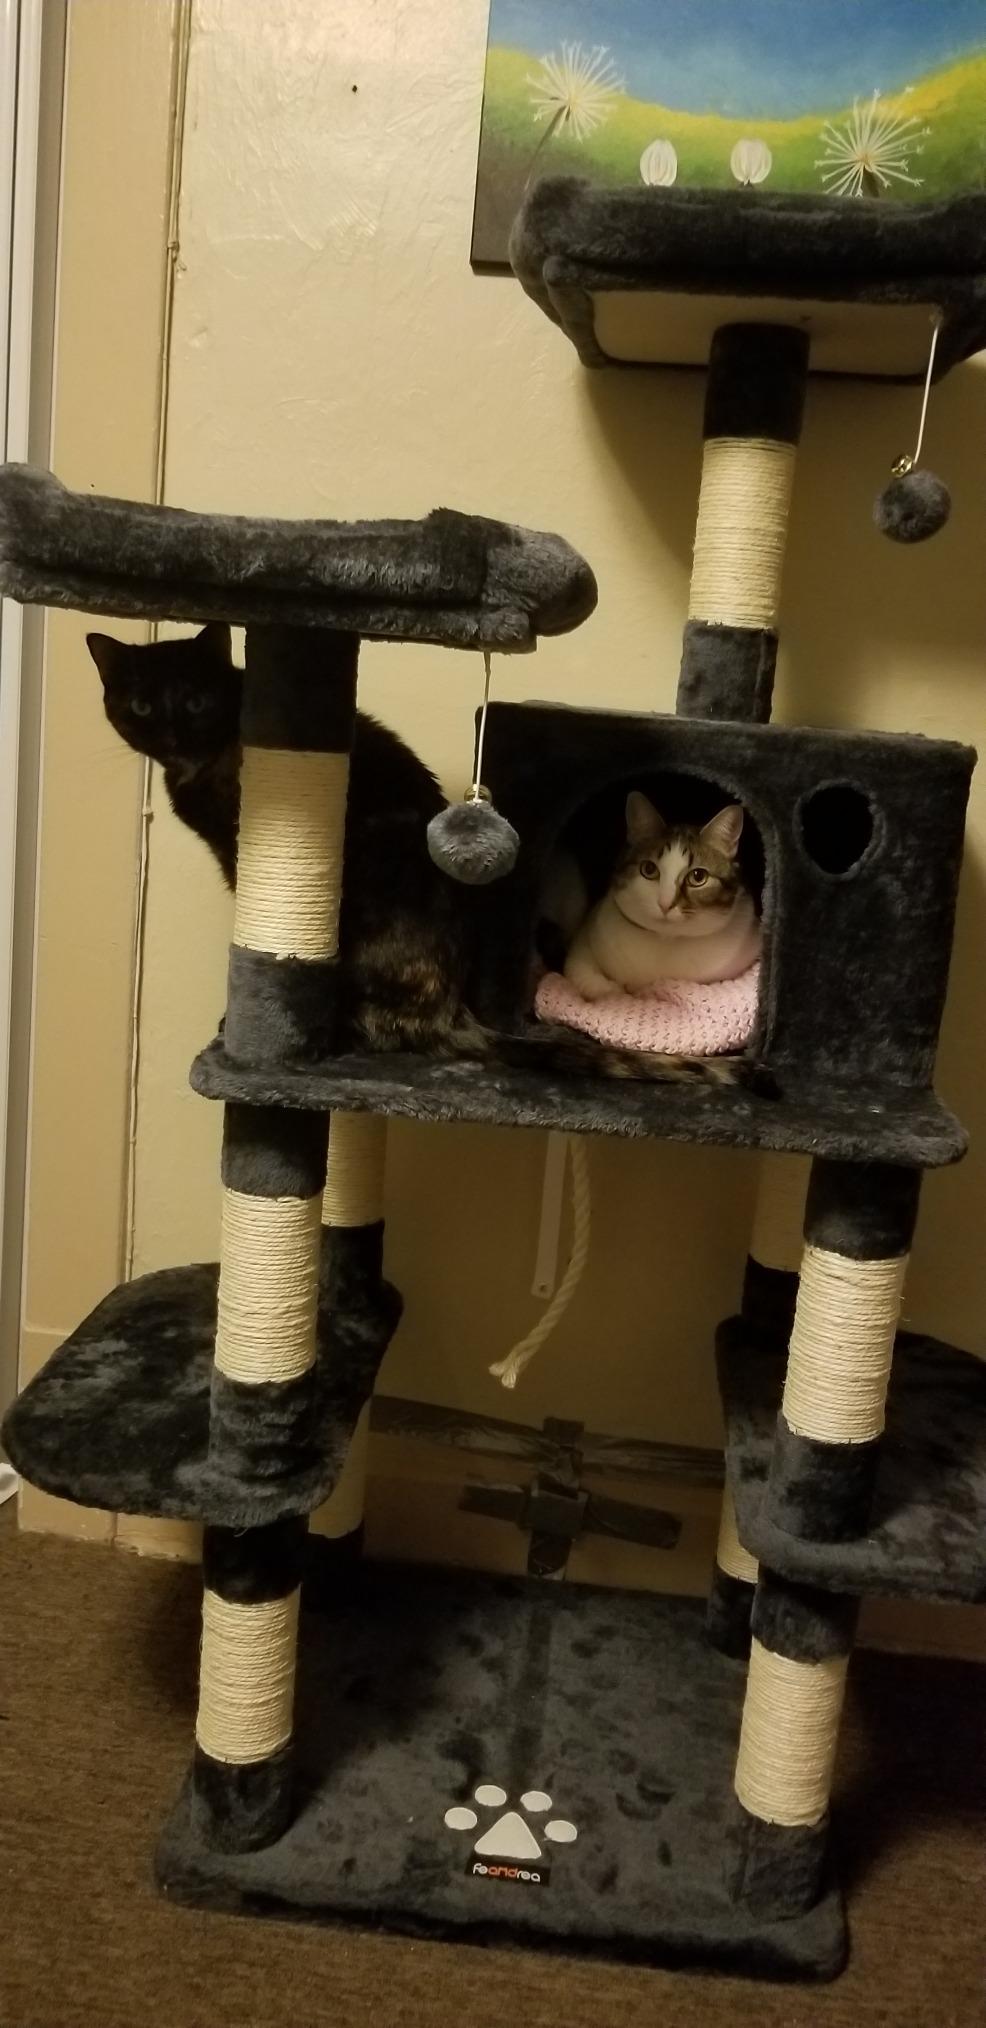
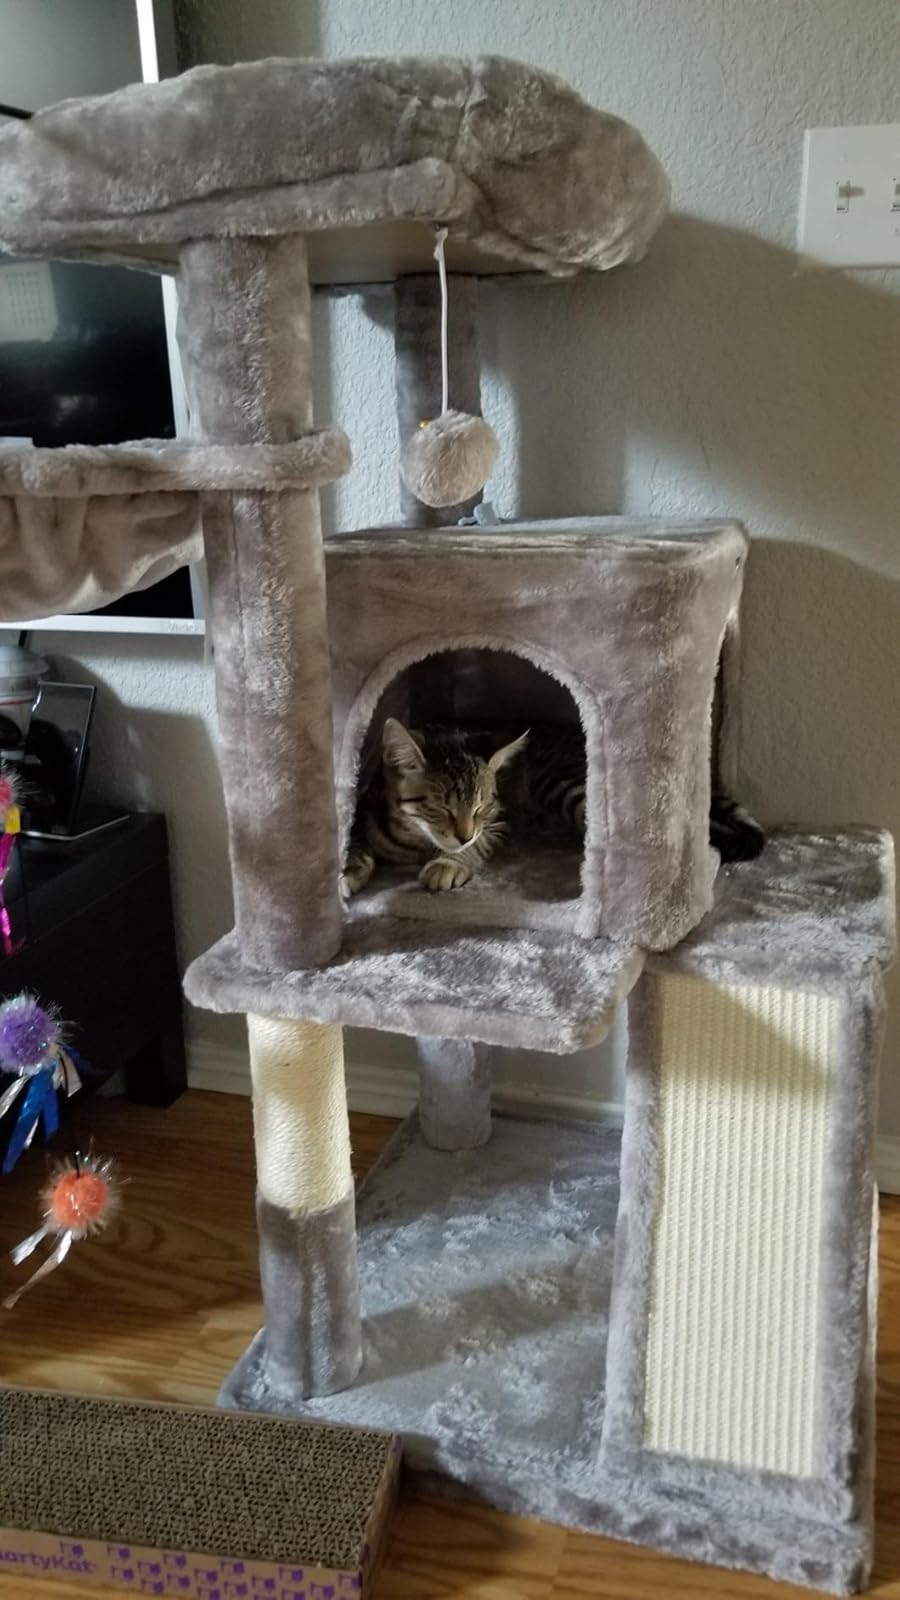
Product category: items_cat tree
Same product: no